Romano's Star

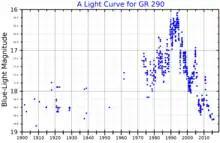
A blue band light curve for GR 290, adapted from Polcaro "et al." (2016)

Analysis of historical records show that Romano's Star was likely quiescent from 1900 until five outbursts occurred between 1960 and 2010. The brightness is not constant during maximum but shows variations on a timescale of months. The third of the five outbursts was the brightest, peaking at magnitude 16.5. The minimum brightness in 2014 was the faintest ever recorded at below magnitude 18.7 and the star remained faint into 2016. It has been suggested that the sequence of outbursts is now complete.